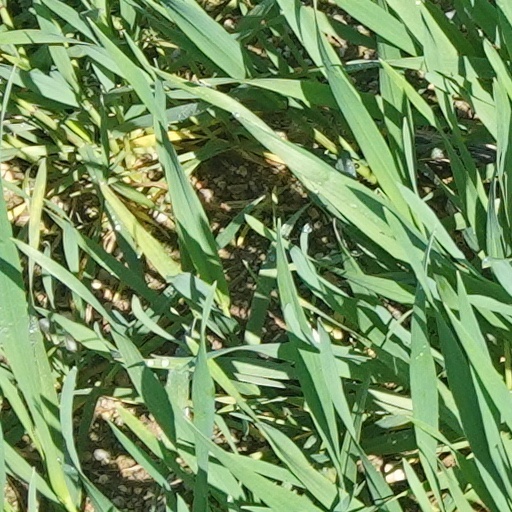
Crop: wheat